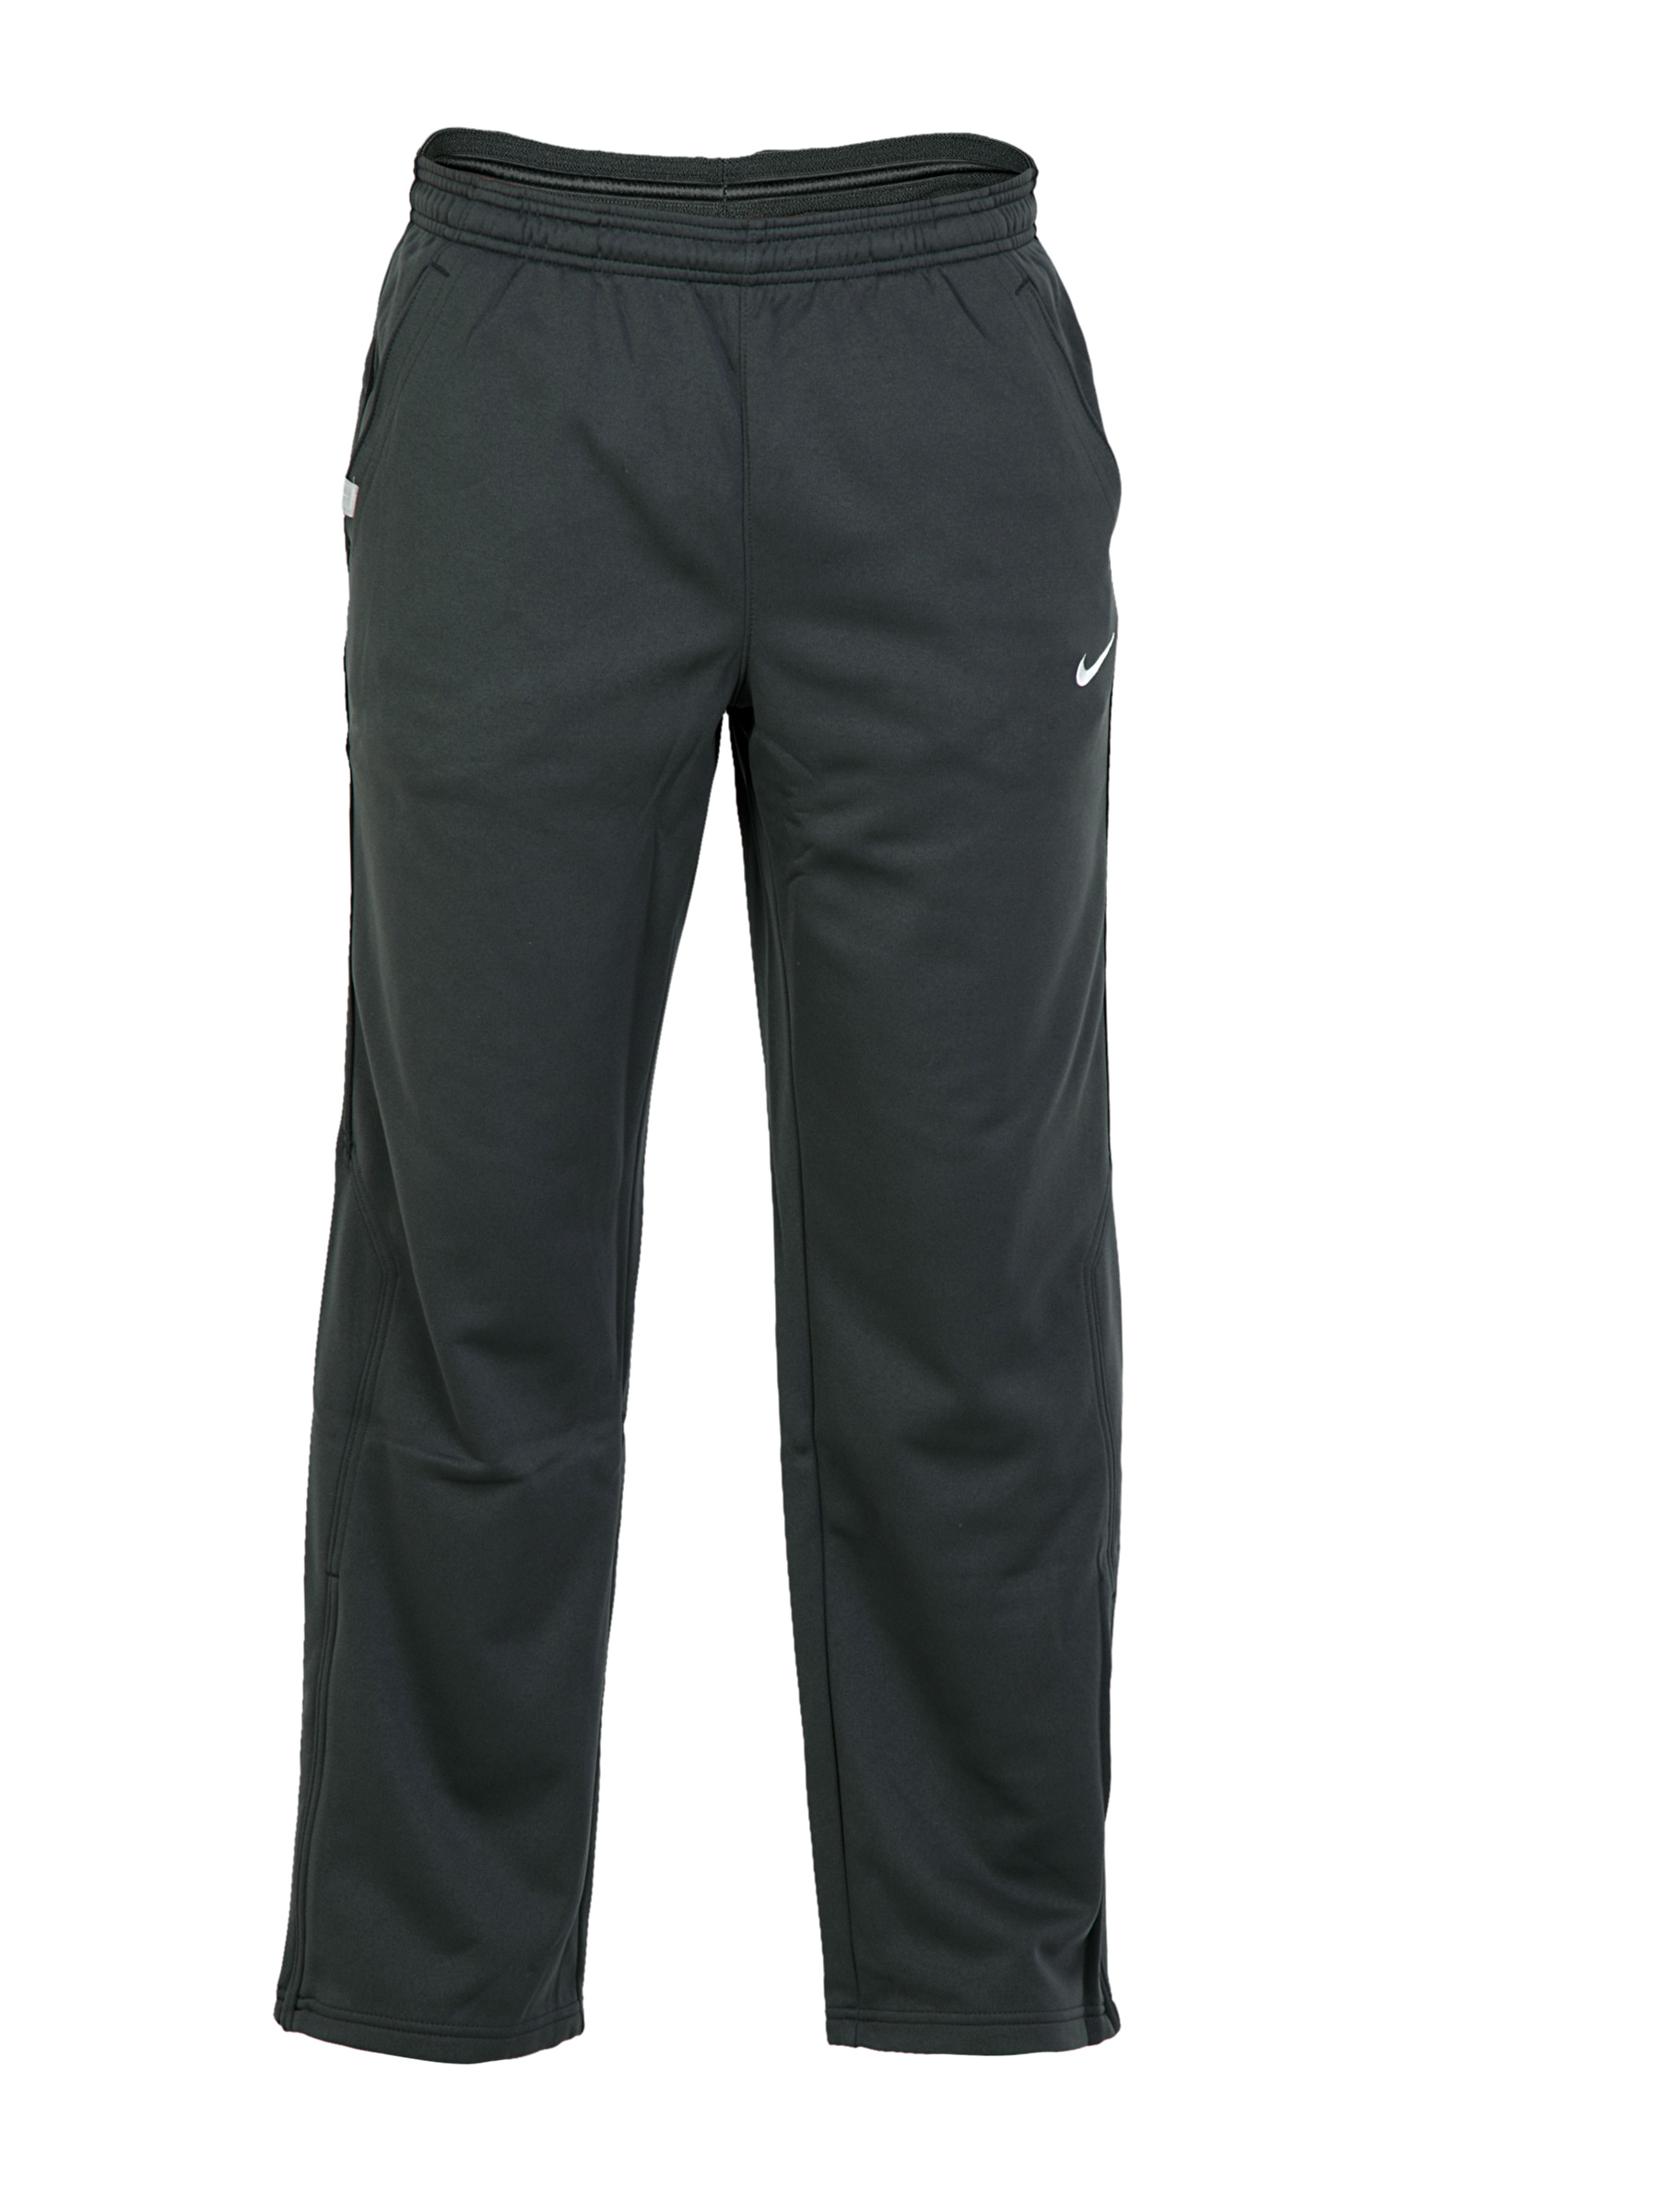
Nike Men AS Thermal Grey Track Pants
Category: Apparel / Bottomwear / Track Pants
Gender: Men
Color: Grey
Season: Fall 2011
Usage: Sports